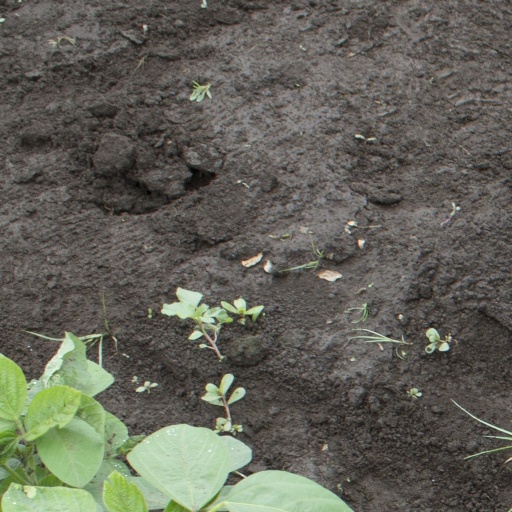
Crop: soybean